Spraint

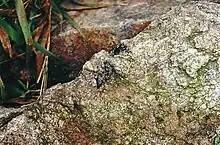
Eurasian otter spraint

Spraints are typically identified by smell and are known for their distinct odors, the smell of which has been described as ranging from freshly mown hay to putrefied fish. The Eurasian otter's spraints are black and slimy, long and deposited in groups of up to four in prominent locations near water. They contain scales, shells and bones of water creatures. Because of the decline of otters in Britain, several surveys have been made to record the distribution of the animal, usually by recording the presence of spraint.